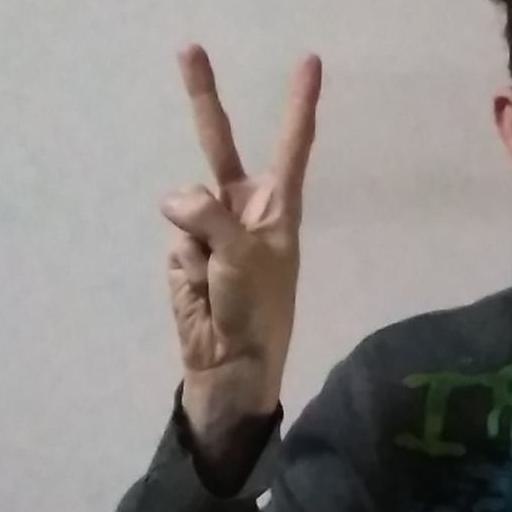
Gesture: peace